Capitulation of Diksmuide

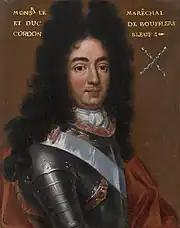
Boufflers; captured at Namur, he was held until the Allied troops taken at Diksmuide were returned

Desertion and ill-discipline among enlisted men were ongoing issues in this period, due to poor conditions and irregular payment of wages; a lapse of commitment among senior officers was a much more serious problem. Evidence presented at the court martial indicates both Ellenberg and O'Farrell simply took the wrong decisions, but the defection of a group of experienced senior officers possibly indicates a wider issue of war weariness, or low morale.